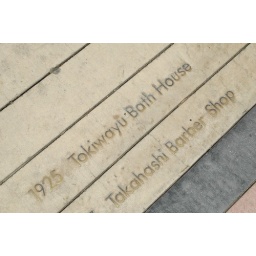
These were signs on the ground in front of a Japanese Bath House and Barber Shop. Very quaint and adorable.